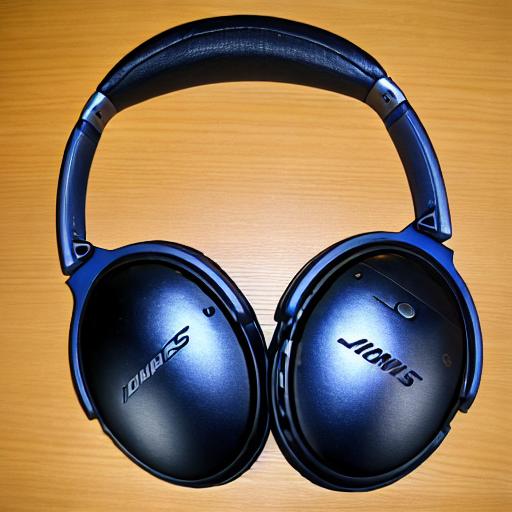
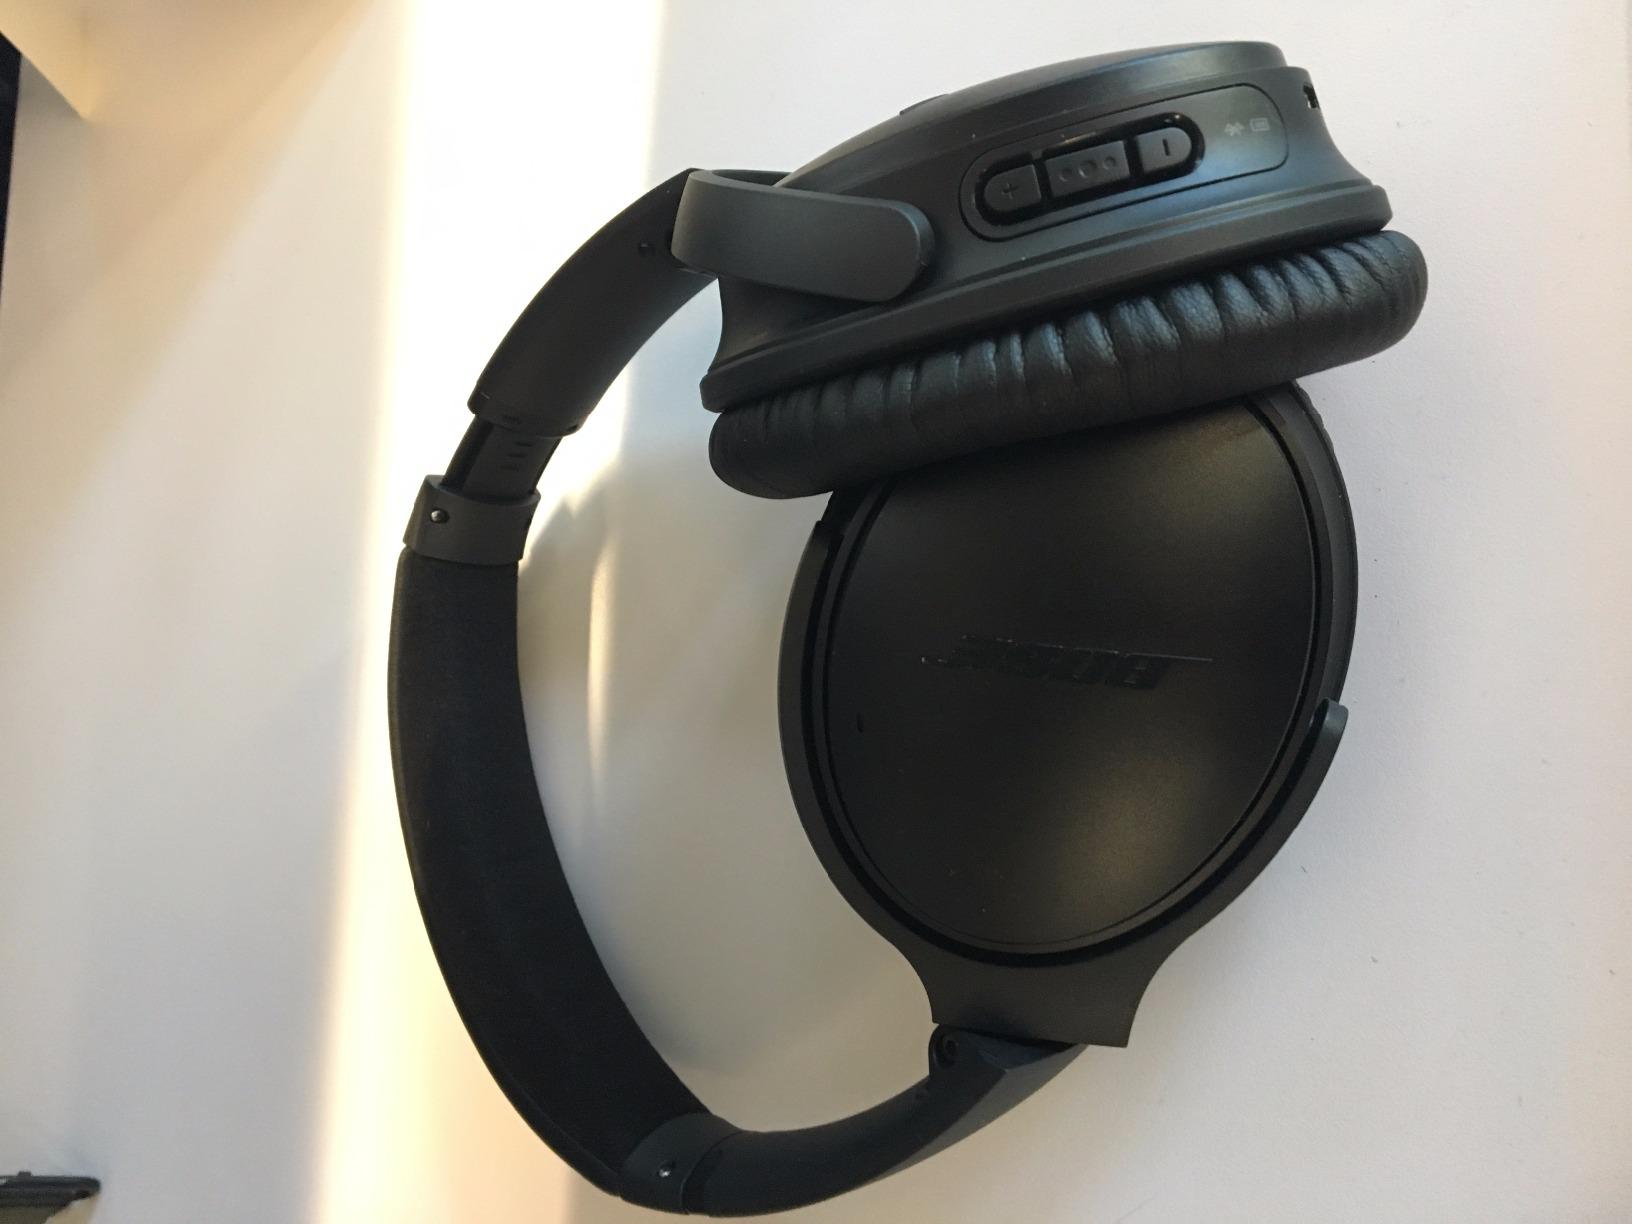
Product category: headphones
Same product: no